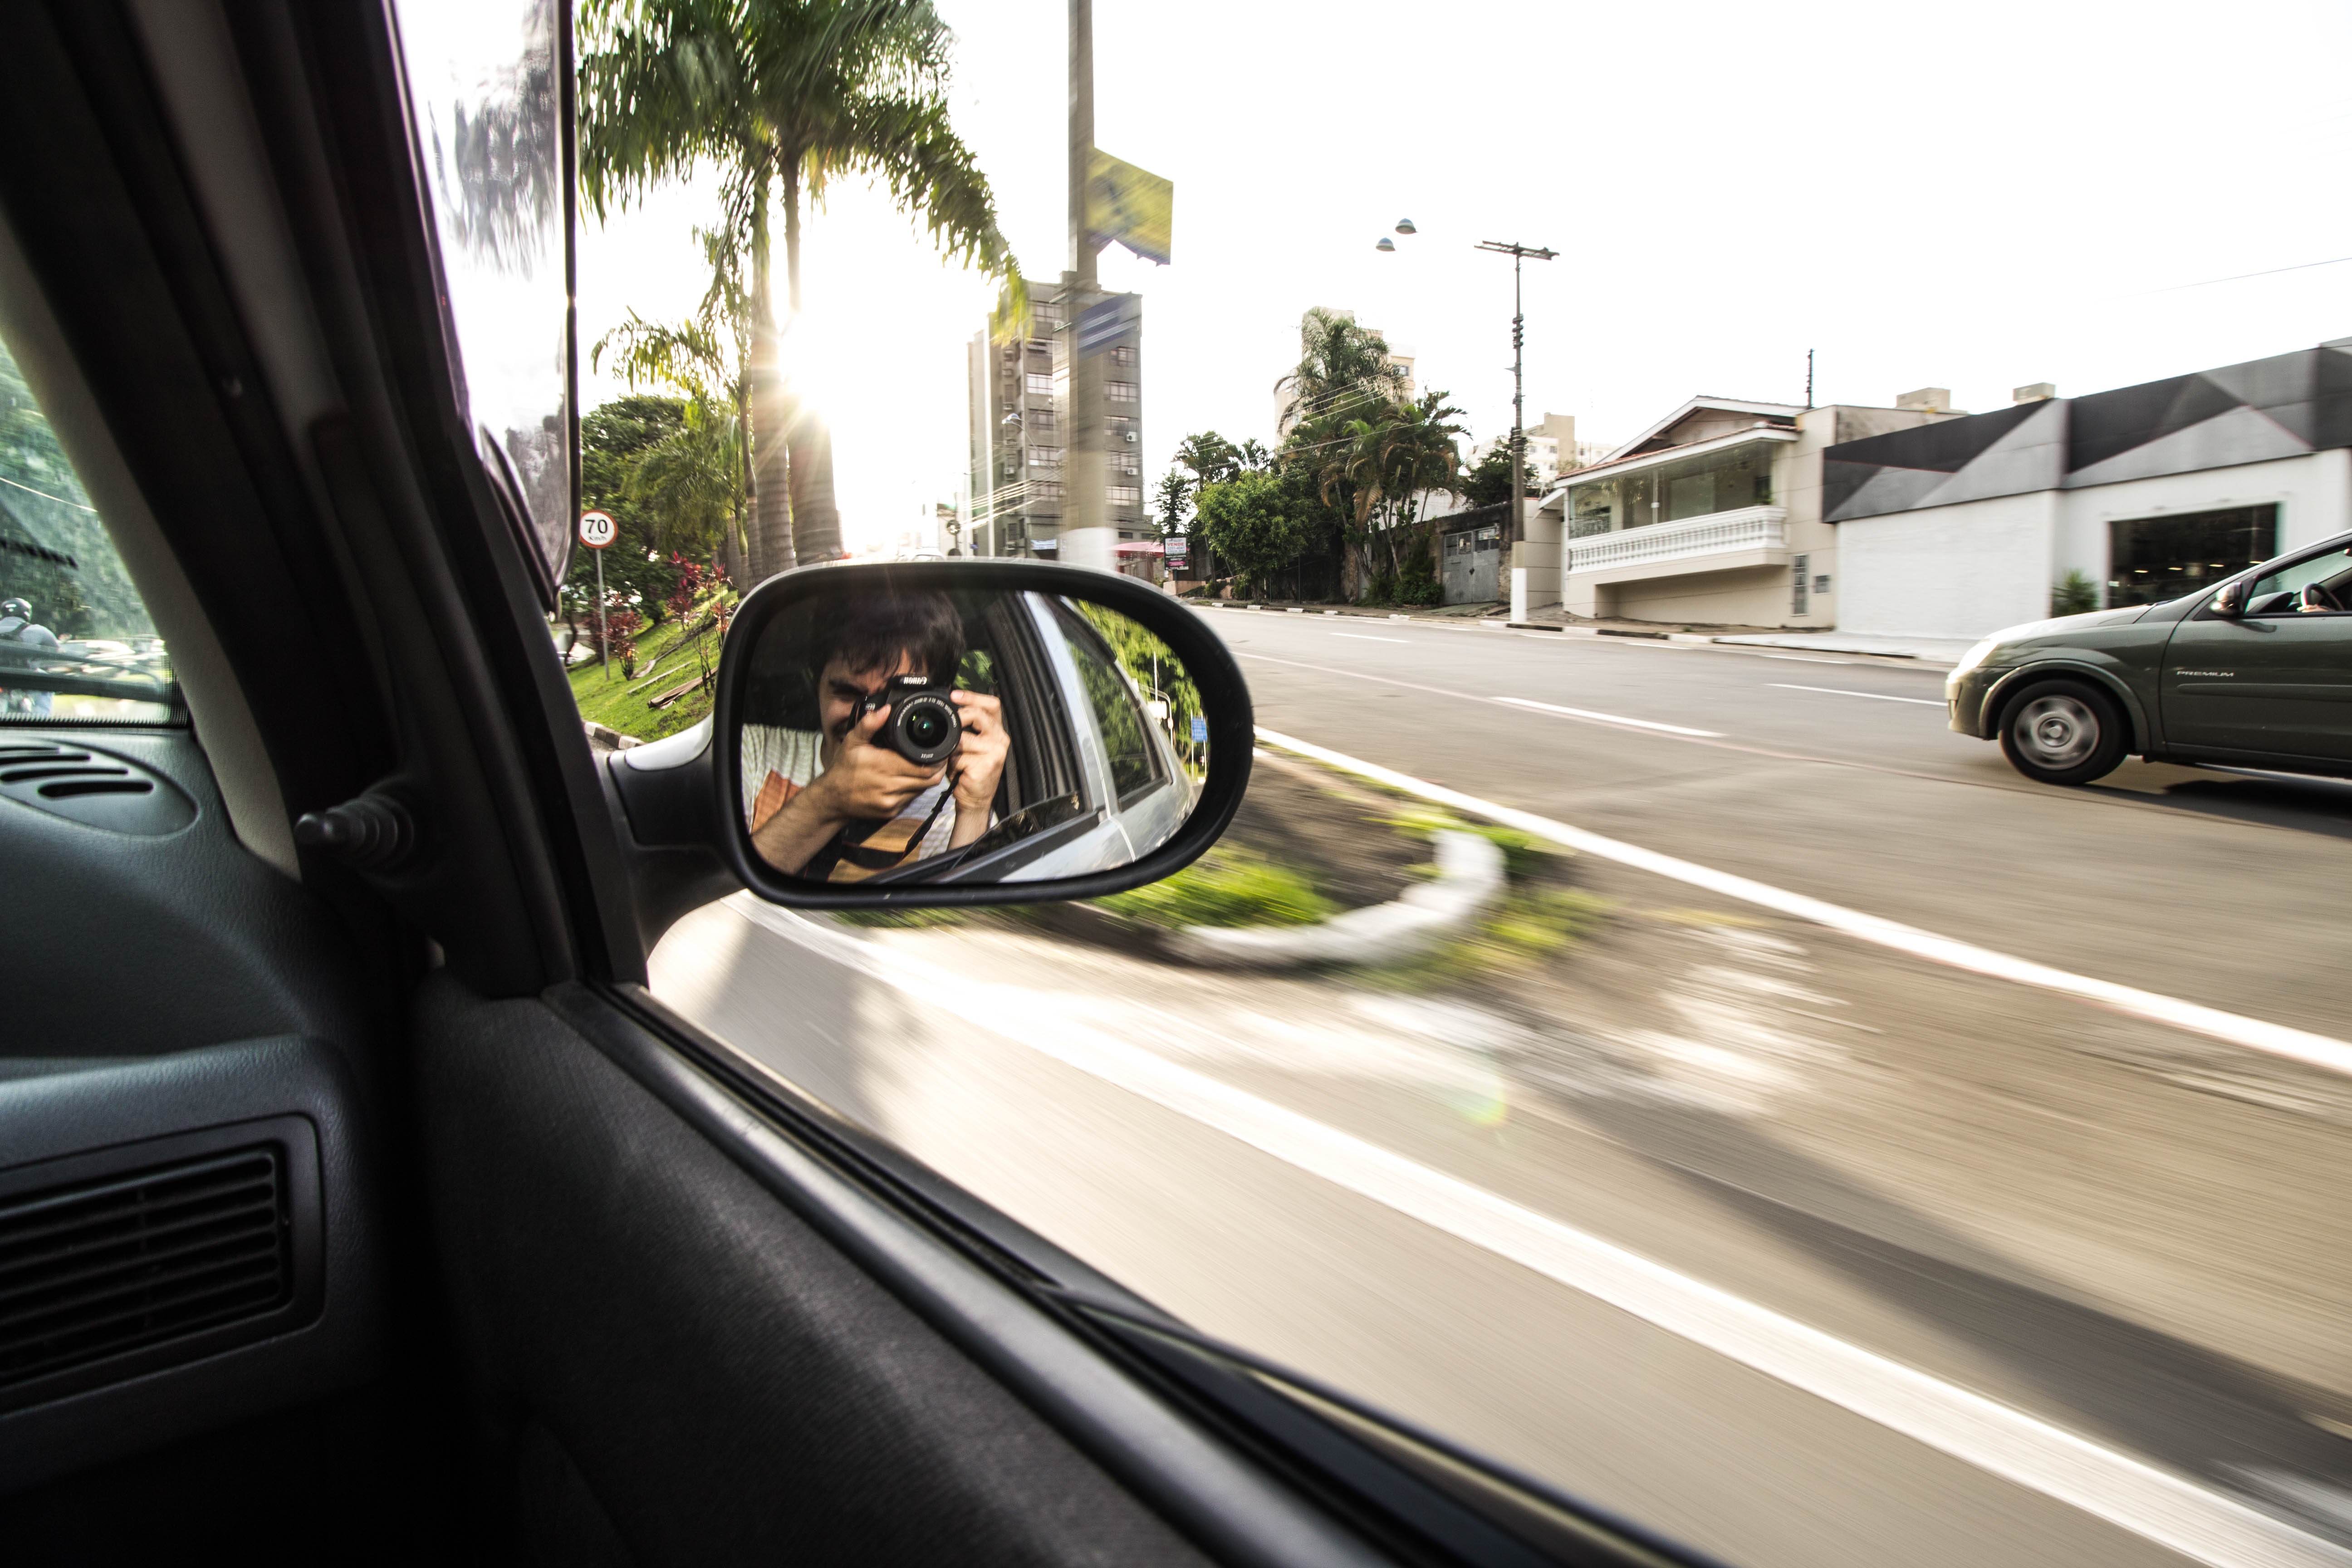
vehicle, car, mode of transport, luxury vehicle, automotive design, road, rear view mirror, vehicle door, automotive mirror, personal luxury car, infrastructure, driving, lane, windshield, automotive window part, auto part, traffic, asphalt, reflection, street, city car, family car, rim, glass, nonbuilding structure, highway